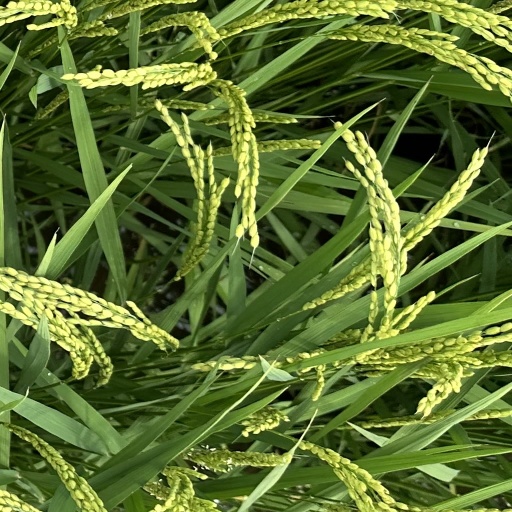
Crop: rice